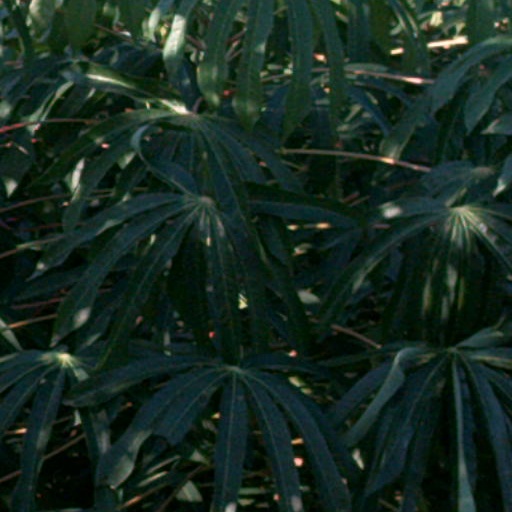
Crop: cassava